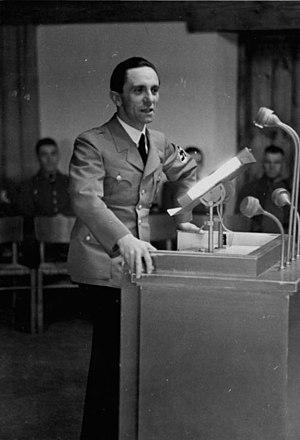
La nuit de Cristal est le pogrom contre les Juifs du Troisième Reich qui se déroula dans la nuit du 9 au 10 novembre 1938 et dans la journée qui suivit. Ce pogrom a été présenté par les responsables nazis comme une réaction spontanée de la population à la mort le 9 novembre 1938 d’Ernst vom Rath, un secrétaire de l'ambassade allemande à Paris, grièvement blessé deux jours plus tôt par Herschel Grynszpan, un jeune Juif polonais d'origine allemande. En fait, le pogrom fut ordonné par le chancelier du Reich, Adolf Hitler, organisé par Joseph Goebbels et commis par des membres de la Sturmabteilung, de la Schutzstaffel et de la Jeunesse hitlérienne, soutenus par le Sicherheitsdienst, la Gestapo et d'autres forces de police.